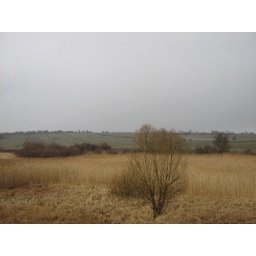
A field just hanging out and being a field in Burgenland. Picture shot from our train window halfway to Vienna.